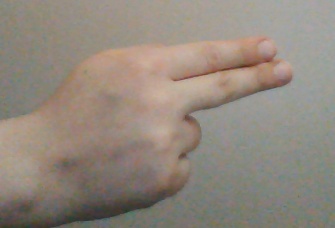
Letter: ain